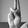
ASL letter: U